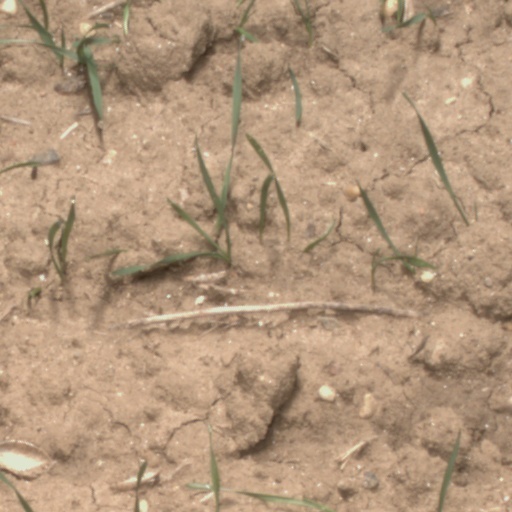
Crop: wheat